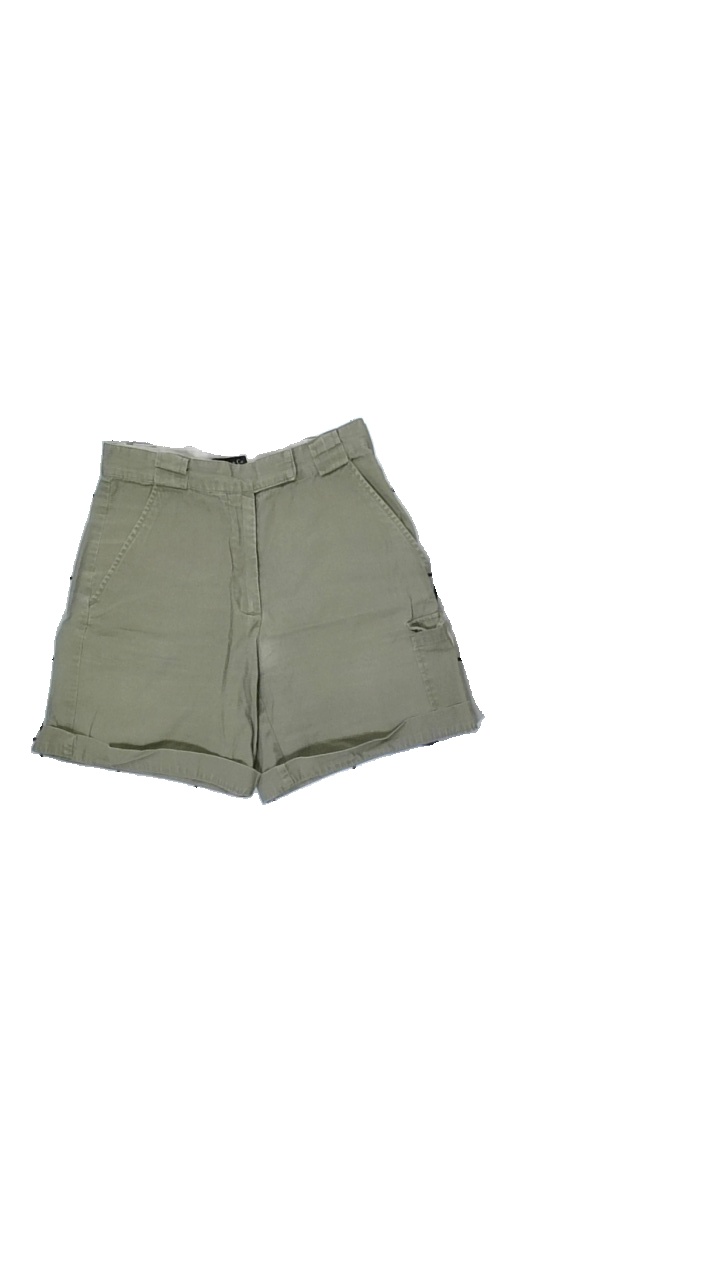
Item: Shorts (Ladies)
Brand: Clara & Co.
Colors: Green
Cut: C-collar, Regular
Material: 100%cotton
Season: Summer
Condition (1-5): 3
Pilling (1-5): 5
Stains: Major
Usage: Export
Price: <50